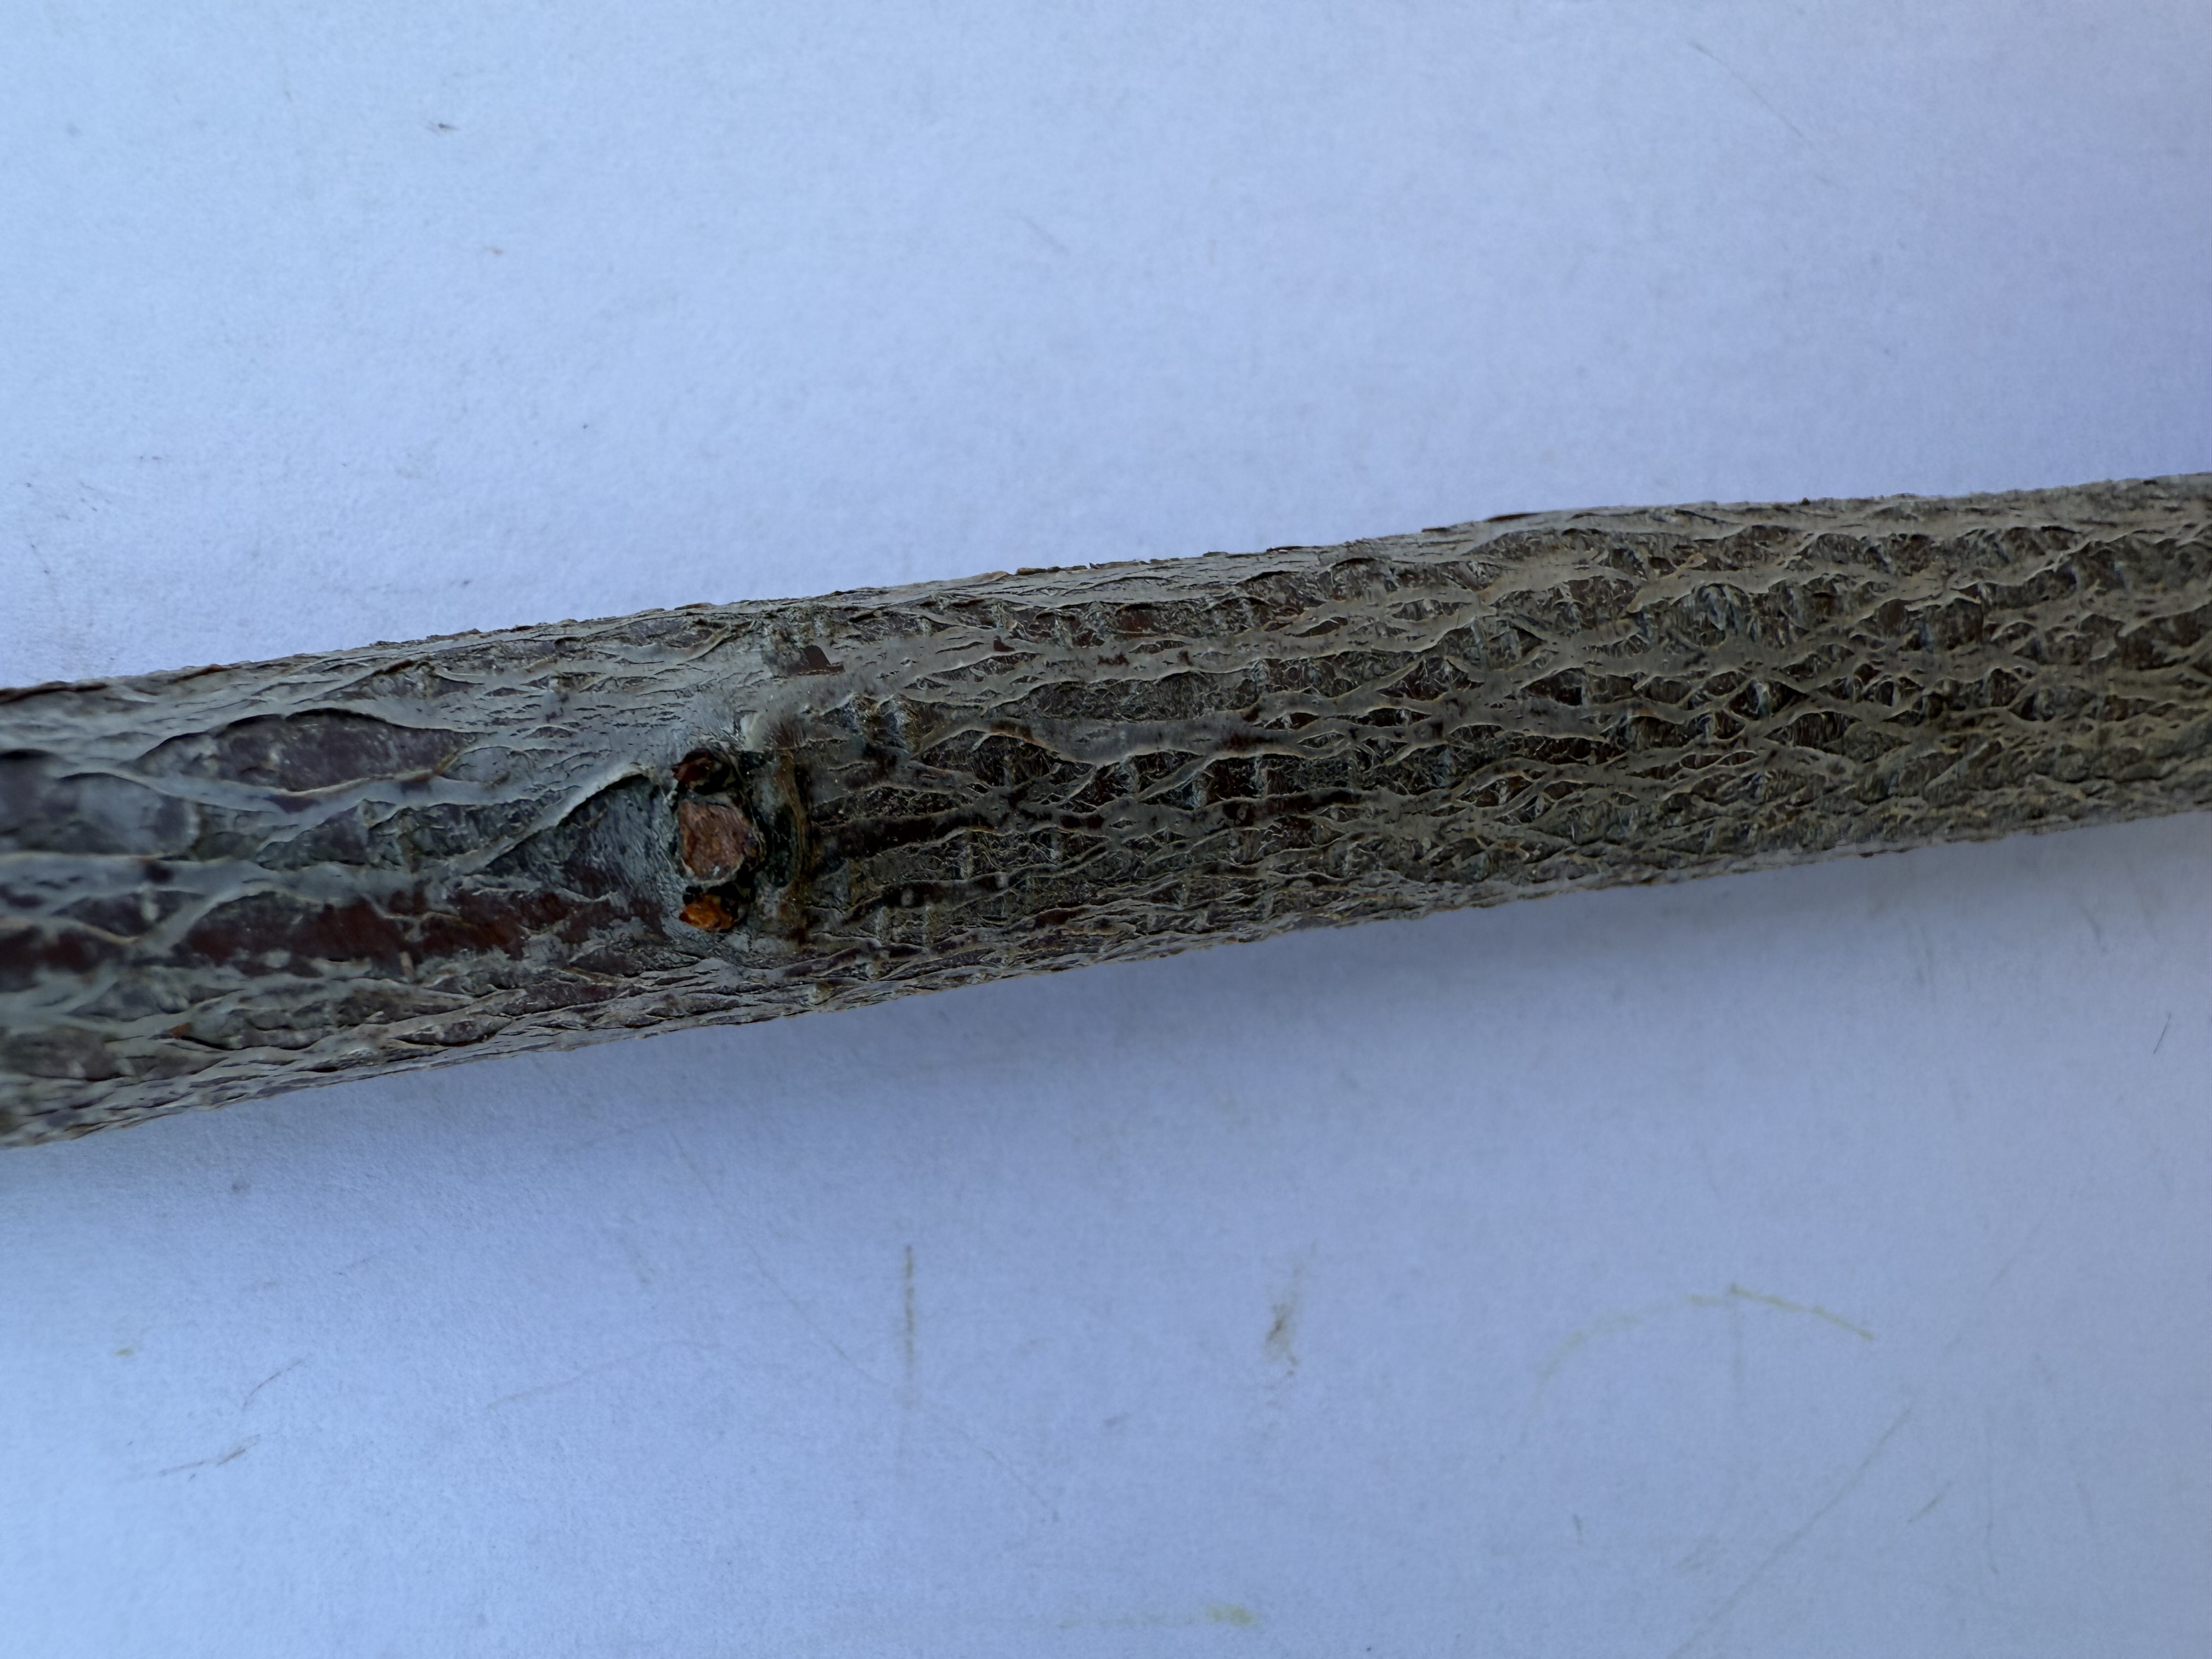
Variety: Black Diamond Plum